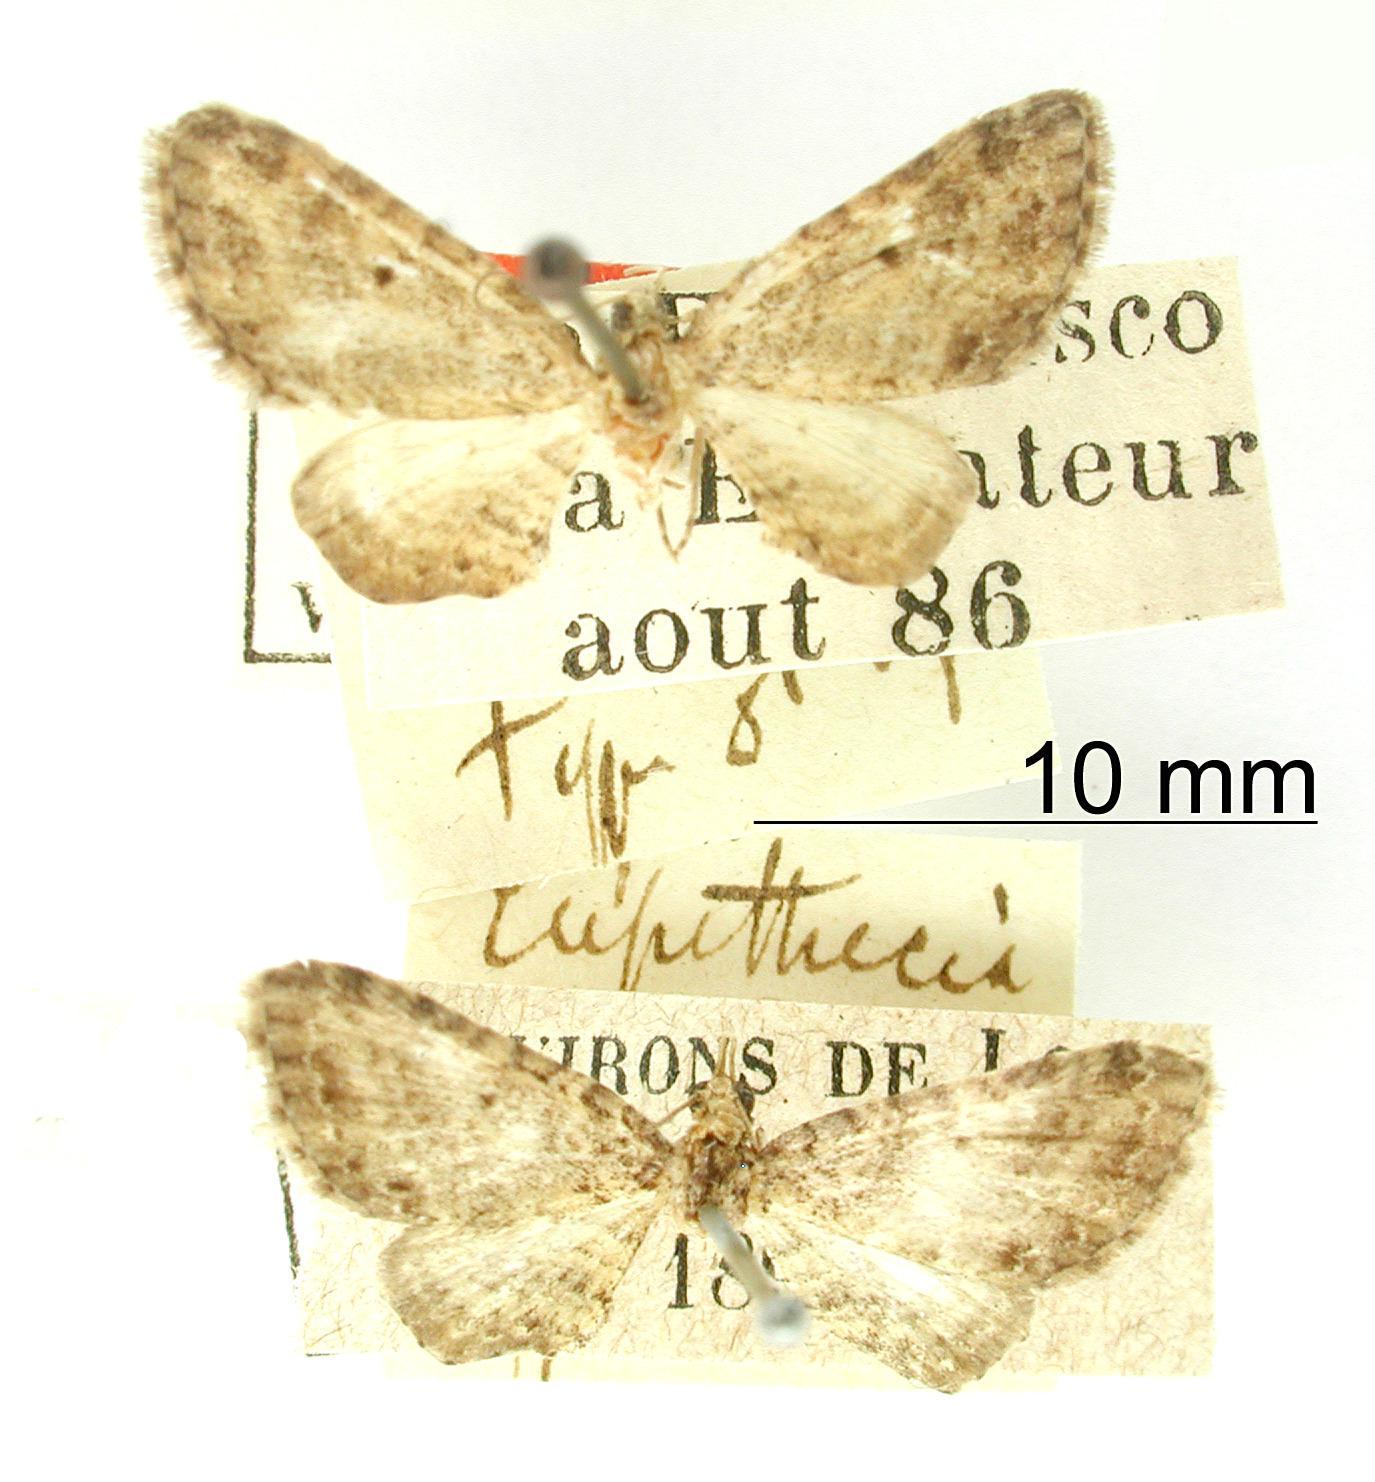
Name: Eupithecia chincha
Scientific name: Eupithecia chincha Dognin, 1899
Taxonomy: Animalia, Arthropoda, Insecta, Lepidoptera, Geometridae, Larentiinae
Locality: Environs de Loja, Ecuador